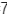
Number: 7